Alice Perrers

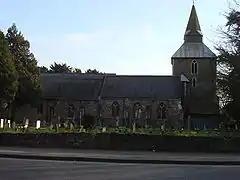
Church of St Laurence in Upminster, where Alice Perrers was buried

Perrers died during the winter of 1400/1401, aged around 52, and was buried in the Church of St Laurence in Upminster.